Dromahair

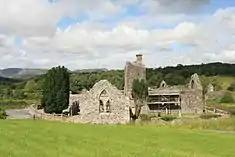
Creevelea Abbey

Dromahair has several pubs and restaurants. It also contains a post office, hotel and public library, a few convenience stores and general shops, hairdressers, butchers, garage, national school, two historic churches (Roman Catholic and Church of Ireland) as well as a health centre. Tourist attractions include Creevelea Abbey, the Tour De Humbert Cycling Trail (which passes through the village), Ard Nahoo Health Farm, Parke's Castle situated beside Lough Gill on the Sligo-Dromahair road (R286, 5 km (3 mi) NW of the village) and the Wild Rose Waterbus which offers tours of Lough Gill between Sligo and Parke's Castle.